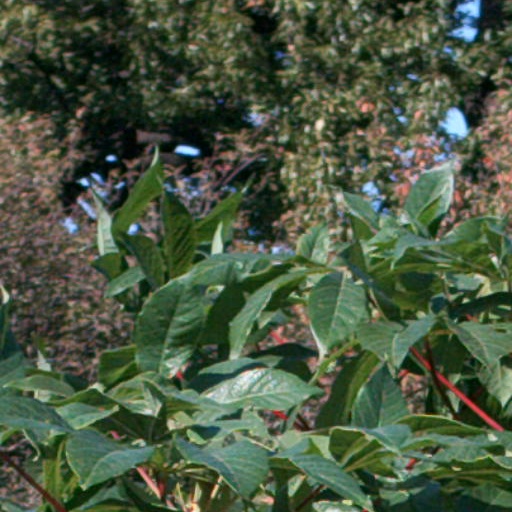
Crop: cassava